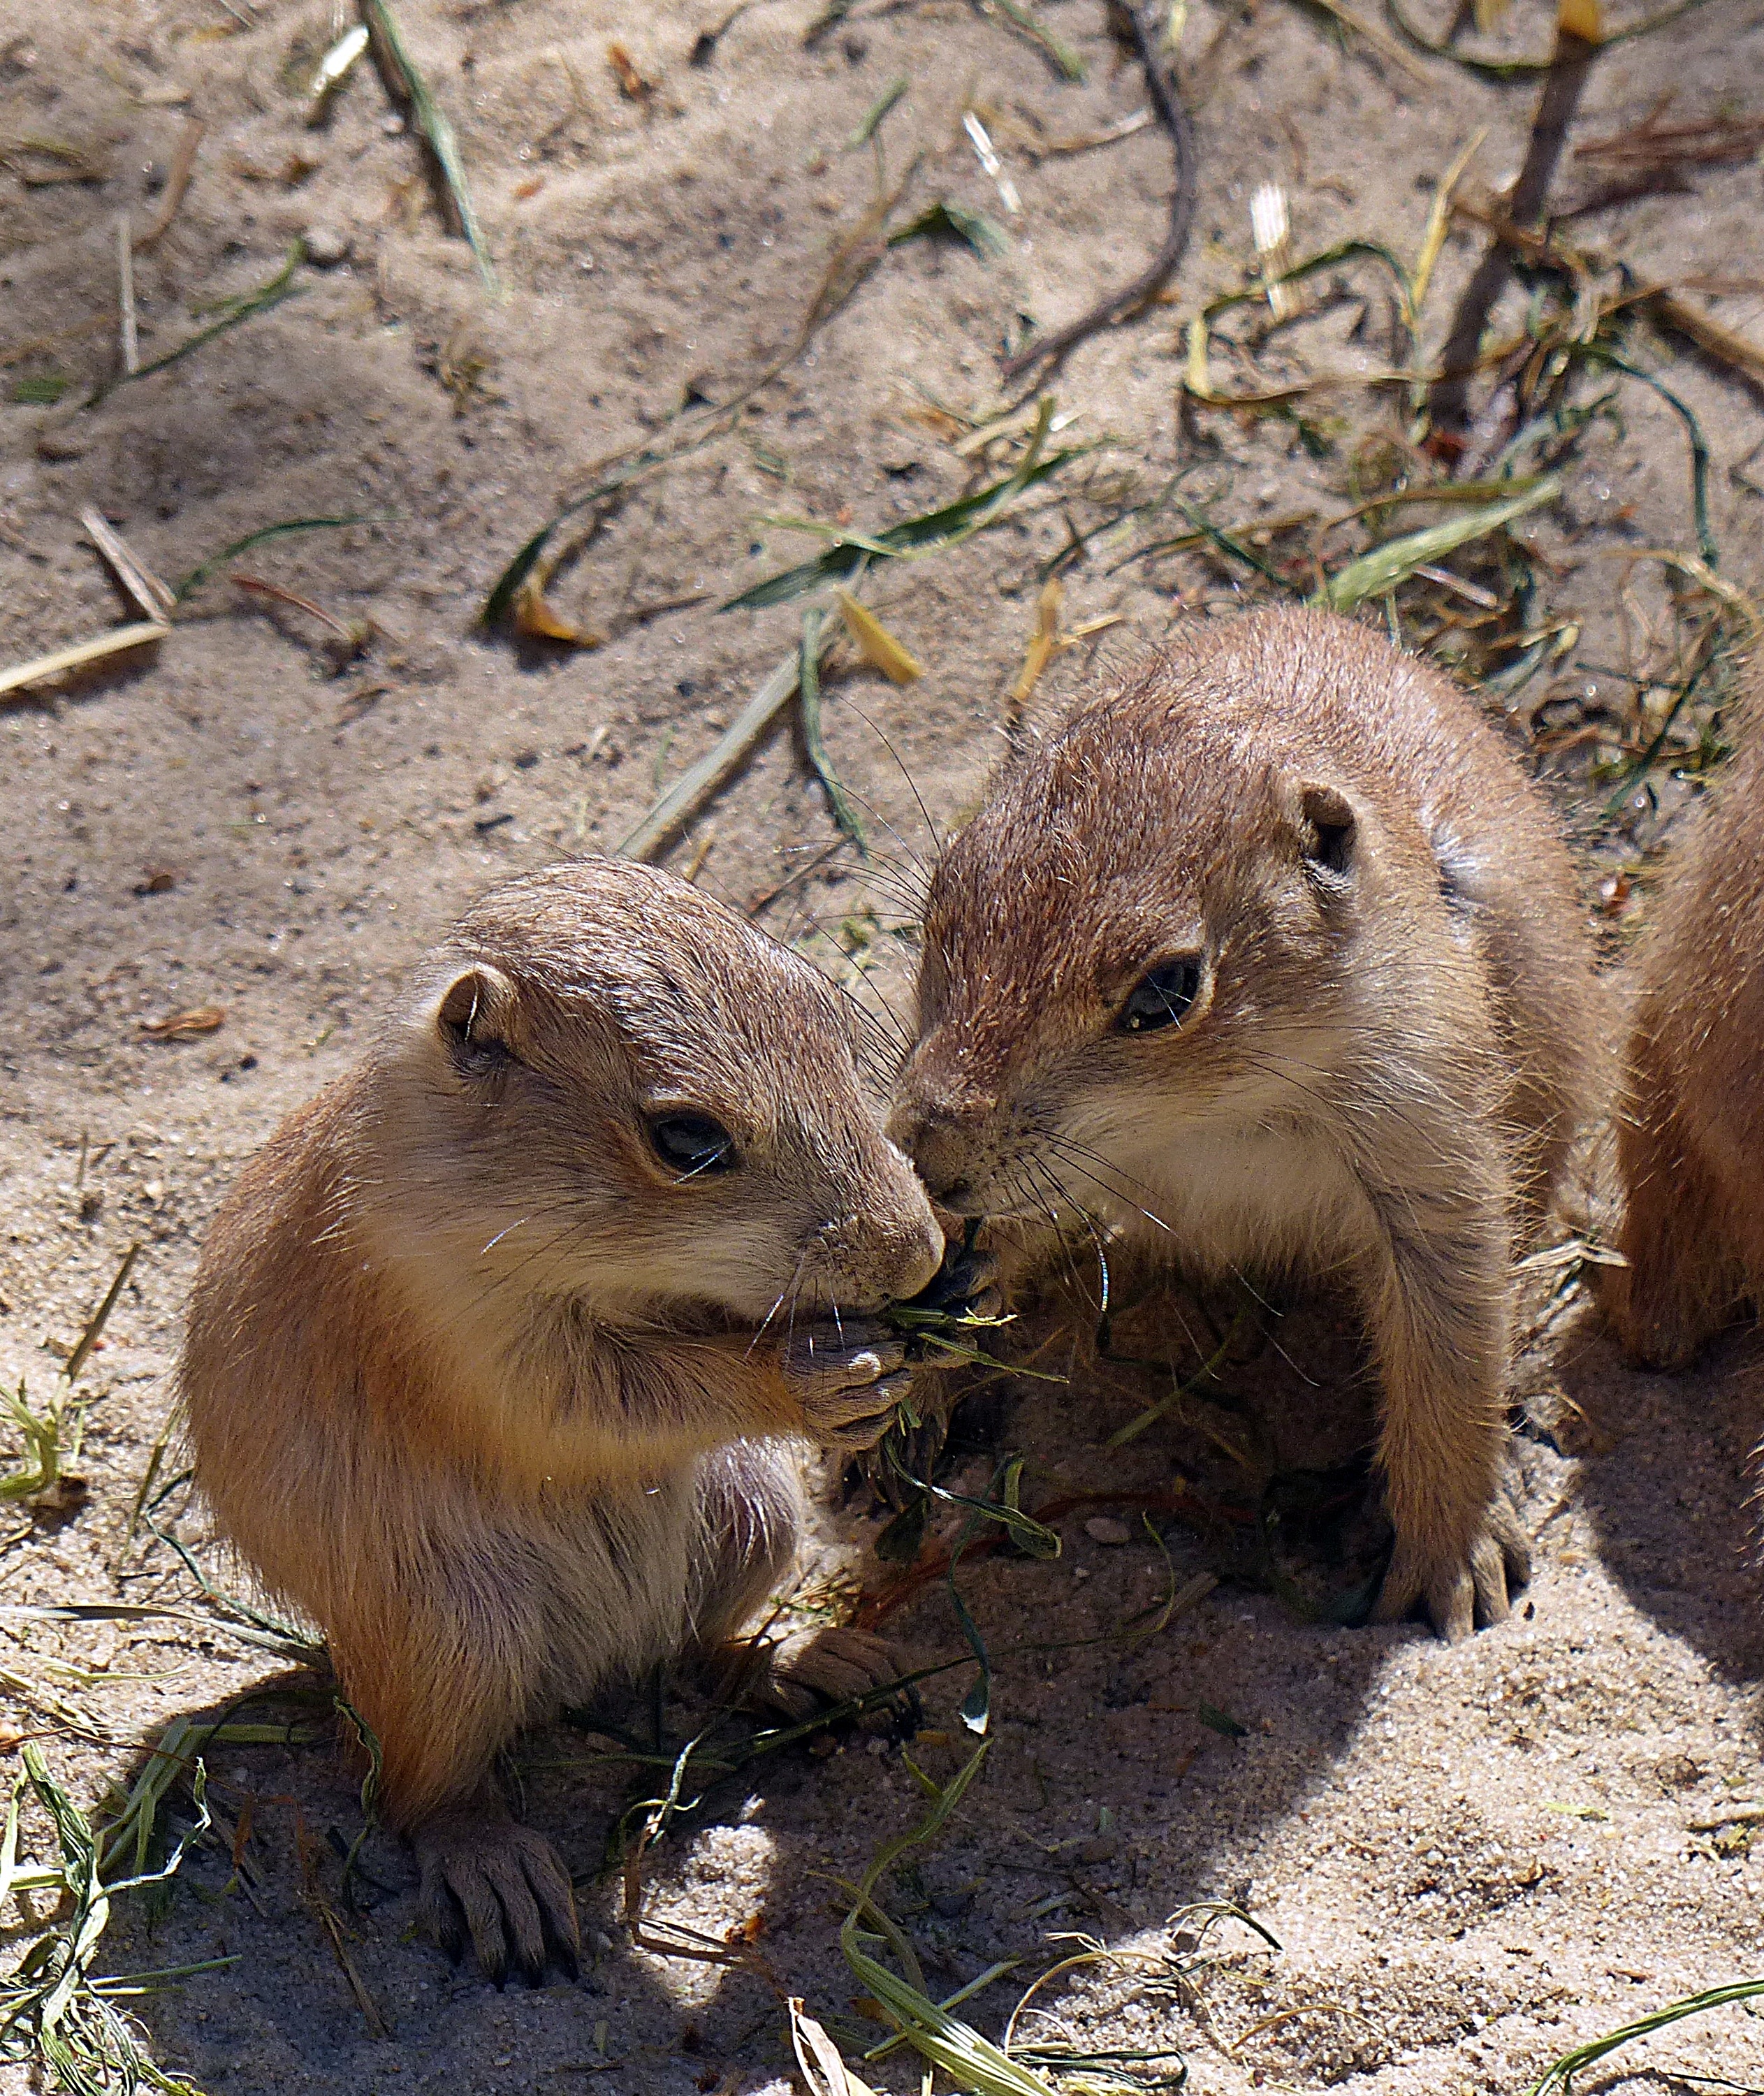
nature, sweet, animal, cute, wildlife, small, mammal, squirrel, eat, rodent, fauna, whiskers, vertebrate, chipmunk, curious, marmot, young animal, prairie dog, gerbil, fox squirrel